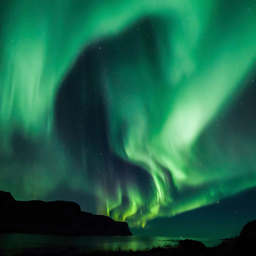
the hunt for the northern lights